South African Class Experimental 2 2-8-0

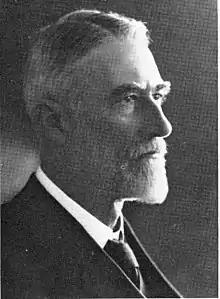
H.M. Beatty

H.M. Beatty, Locomotive Superintendent of the CGR, therefore began a series of experiments and tests with various designs of both British and American locomotives, one of which was with different versions of compound steam locomotives.